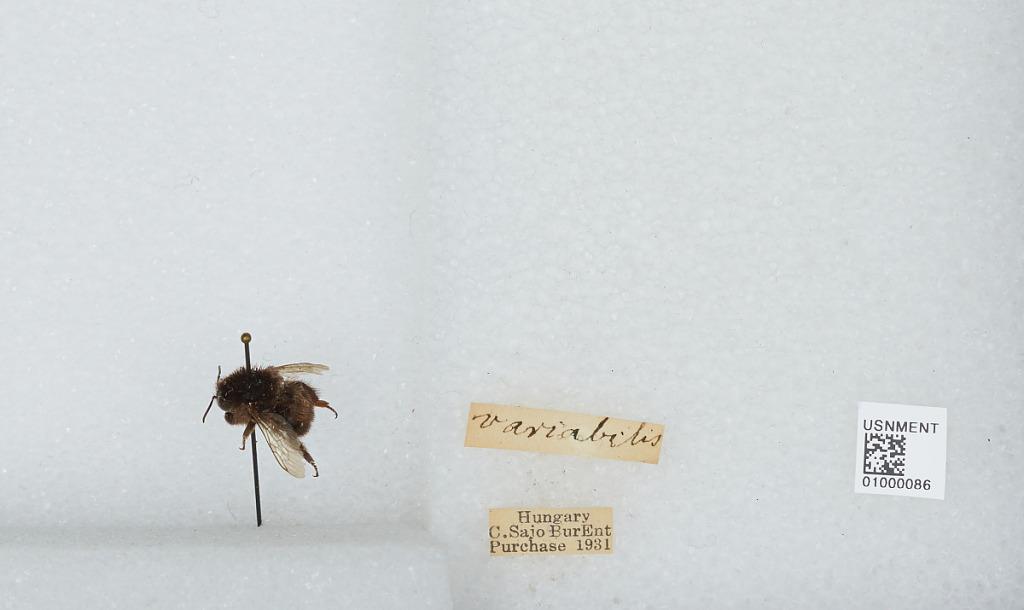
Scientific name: Bombus (Thoracobombus) humilis Illiger
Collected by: C. Sajo
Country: Hungary